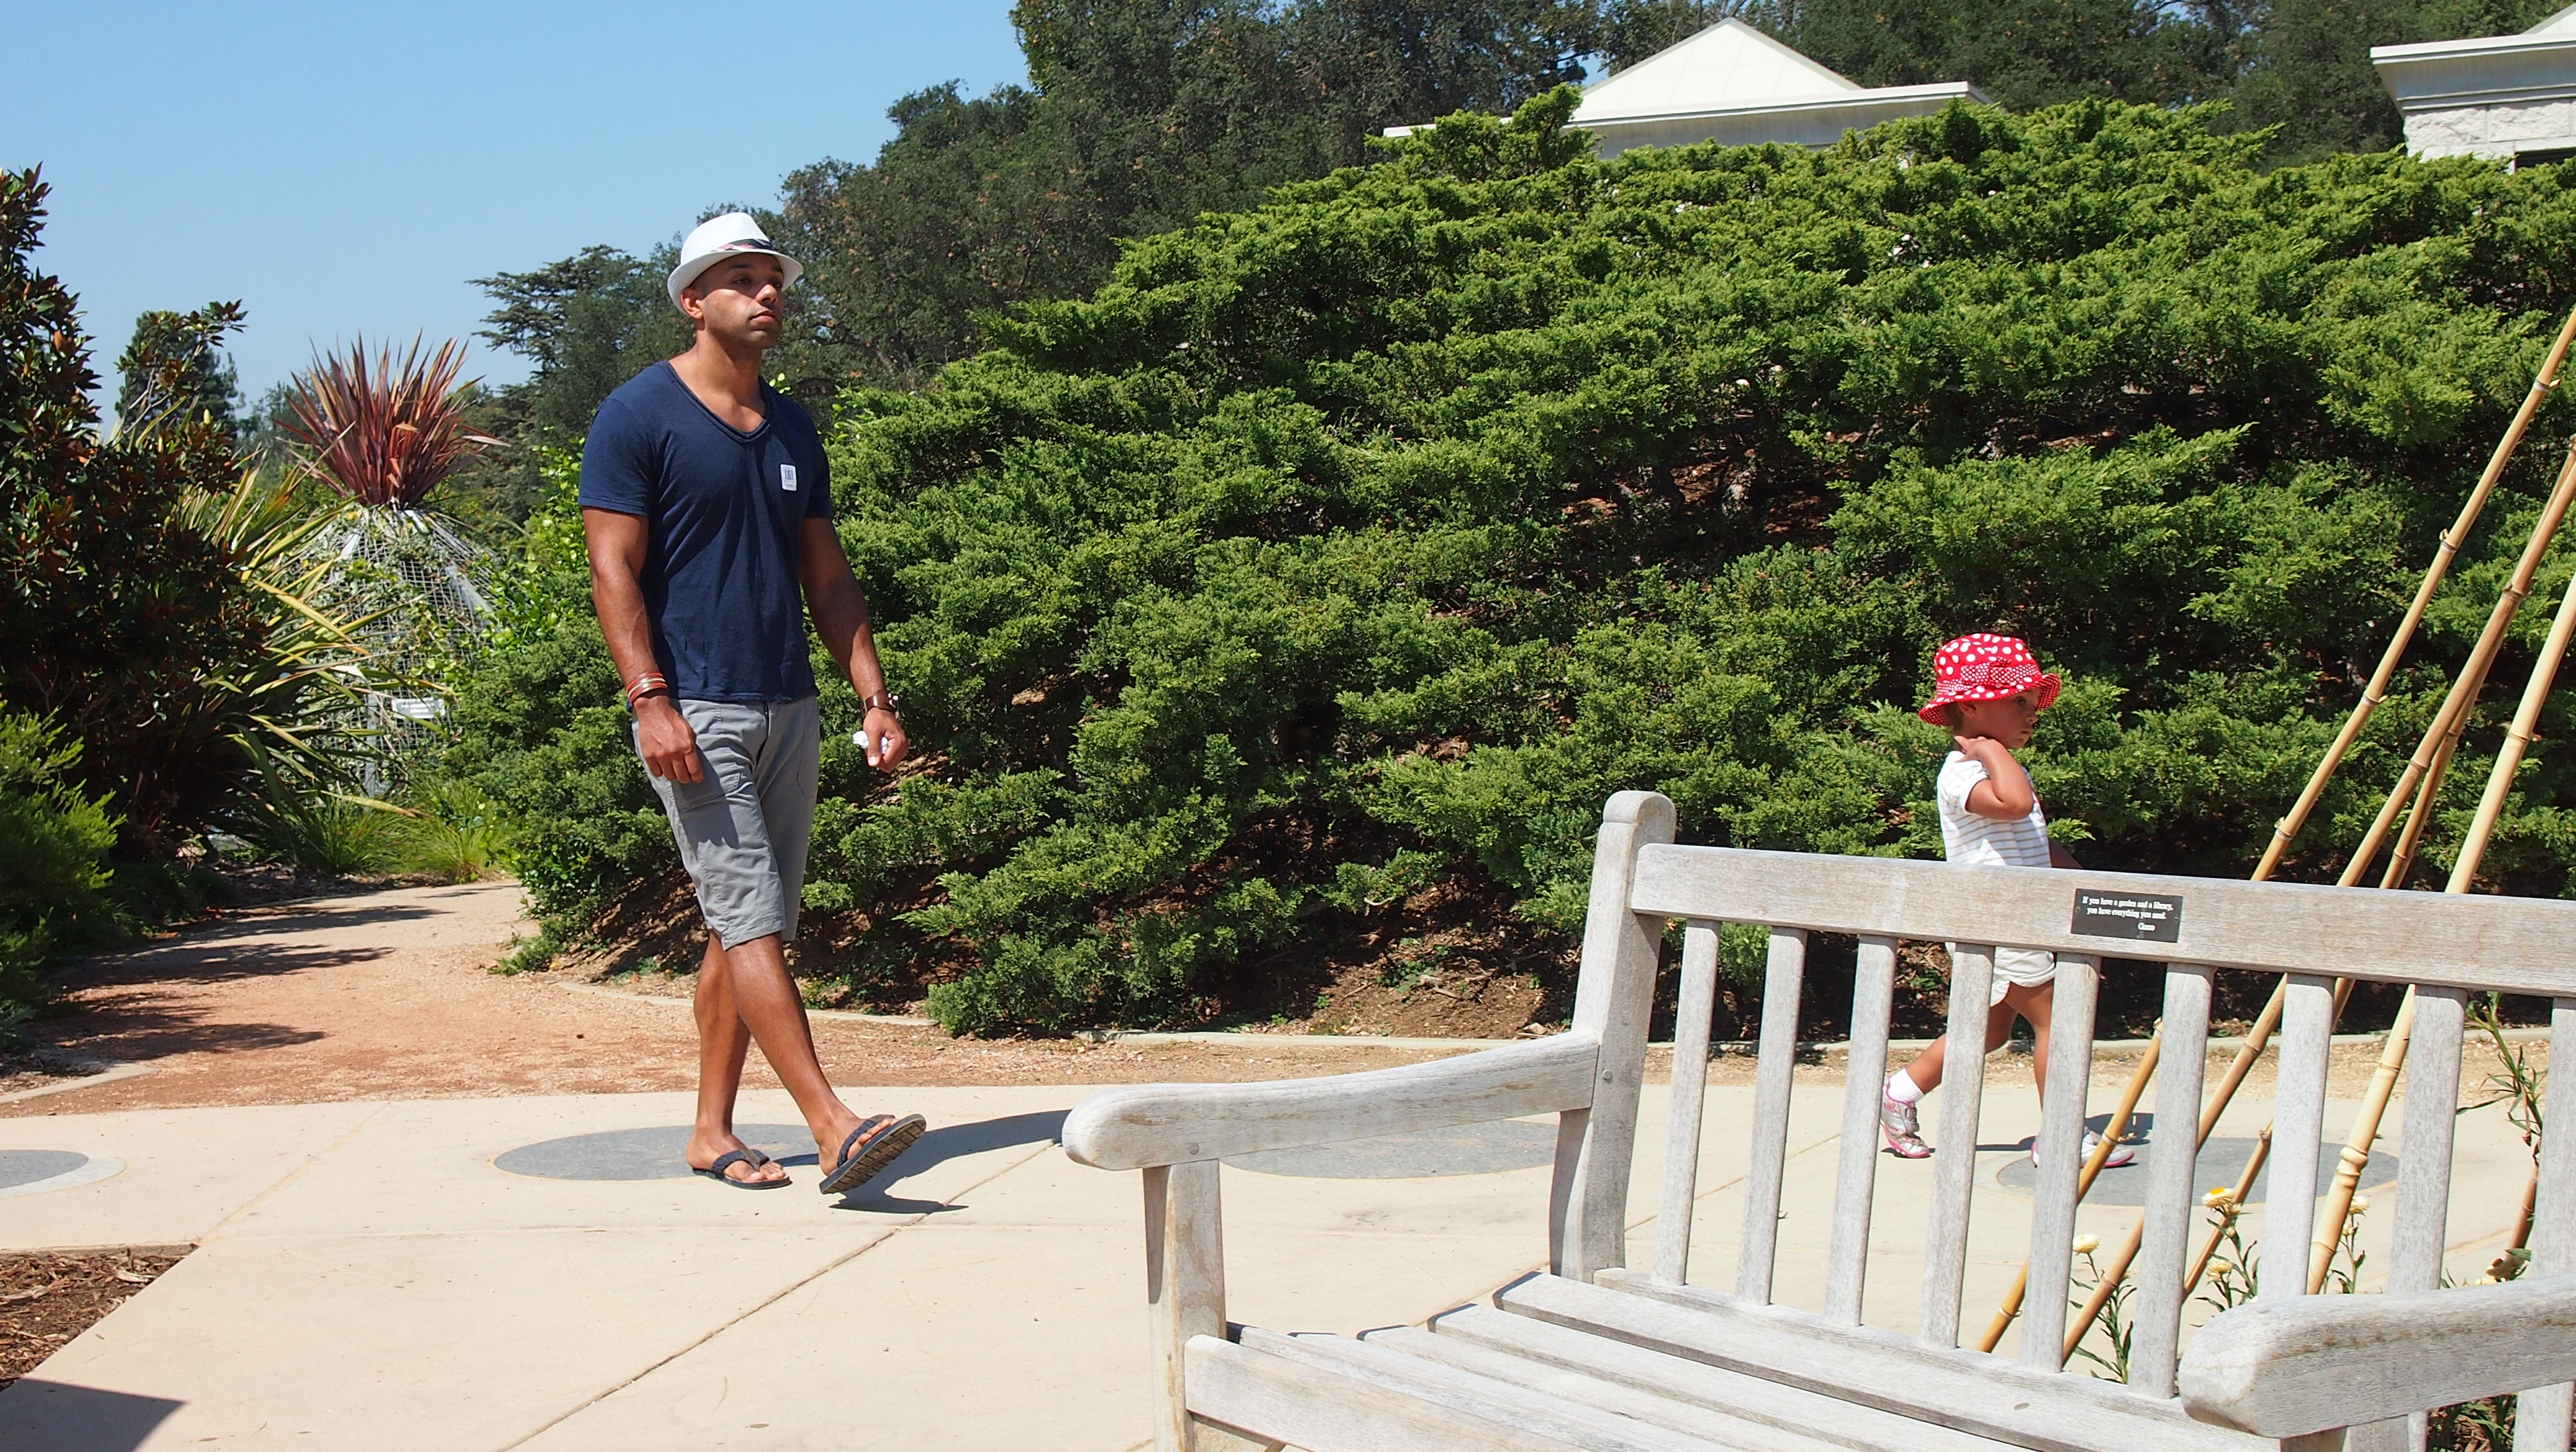
walking, cute, walkway, vacation, tourism, leisure, dad, family, creativecommons, gardens, huntington, mixed, daughter, pasadena, racial, bi, botanacle